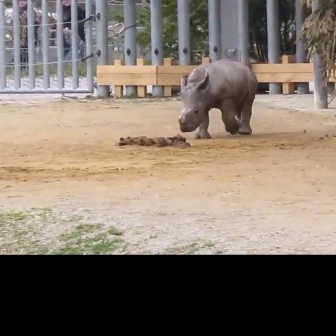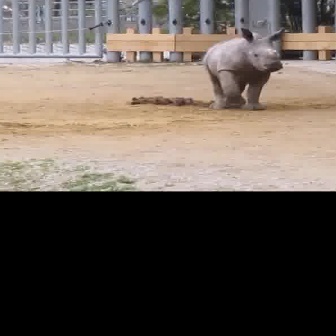
  Please identify the target specified by the bounding box [177,58,257,138] in the first image and locate it in the second image. Return the coordinates in [x_min,y_min,x_max,y_max] format.
Answer: [201,25,285,109]